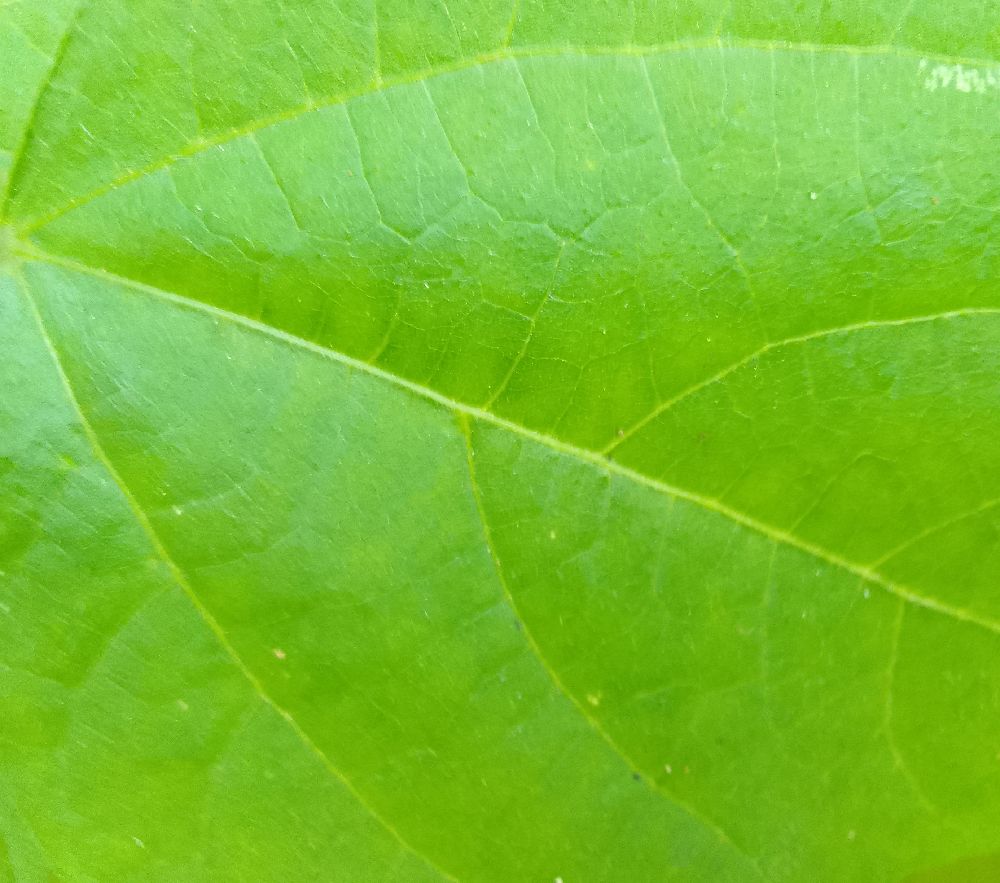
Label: healthy